Estádio Ícaro de Castro Melo

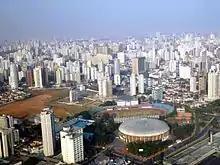
Aerial view of the stadium

The Estádio Ícaro de Castro Melo is a stadium in São Paulo, Brazil, located near Ibirapuera Park, beside Ginásio do Ibirapuera, which is why it is also known as Estádio do Ibirapuera and Pista de Atletismo do Ibirapuera. It has a capacity of 13,000 people.